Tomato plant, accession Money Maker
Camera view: horizontal (90 deg, fisheye); turntable rotation: 330 degrees
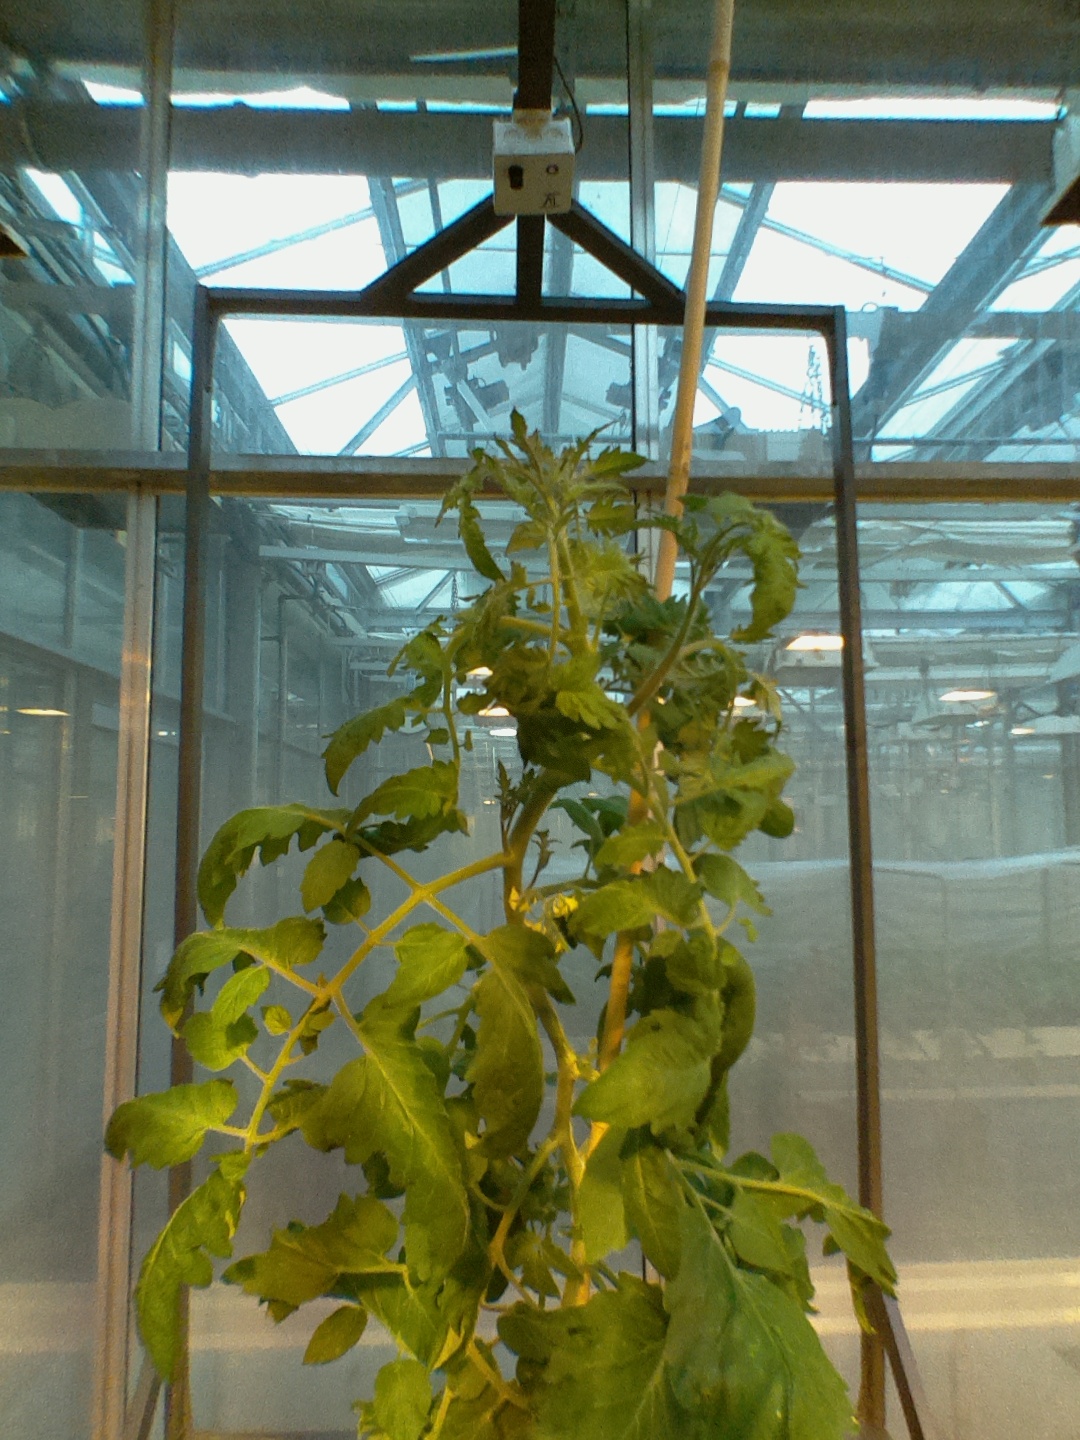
BBCH growth stage 68: Full flowering, 80%-90% of flowers open, more petals falling